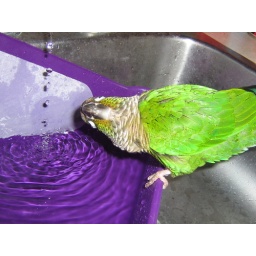
Tweak, my green cheek conure, taking a bath in the conure bathtub.